Abd al-Rahman of Morocco

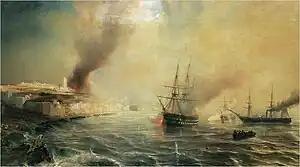
Bombardment of Salé (1851)

On 25 November 1851, French ships anchored off Rabat and Salé. Moroccan soldiers in those cities prepared to repel the French attack and armed themselves with artillery. At 10:00 a.m, the French fleet opened fire on the forts of Salé, while the Moroccans retaliated instantly with forty batteries of artillery weapons. An hour later, the batteries in Salé were destroyed, while the artillery in Rabat were damaged to the point where they became almost useless, however Moroccan reinforcements arrived. The damaged batteries were removed from the cities by Moroccan forces who continued to resist. By the end of the bombardment, the Moroccans had 18 to 22 men killed and 47 of them wounded, with many fortifications damaged. On the other hand, the French had losses of 4 killed and 18 wounded, as well as two of their battleships damaged. Both sides claimed victory, as the bombardment ended in a French military victory but also in a Moroccan political victory.